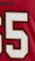
Number: 5